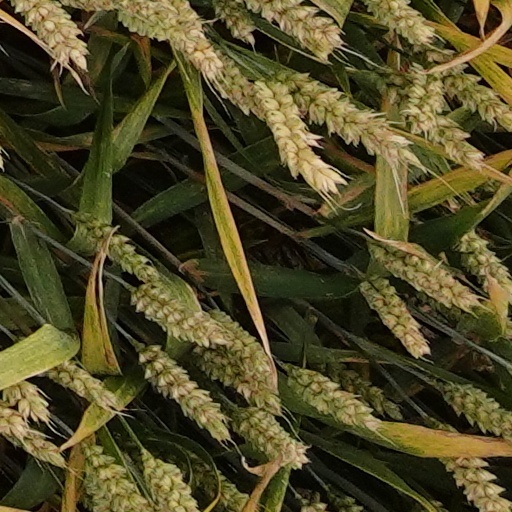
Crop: wheat